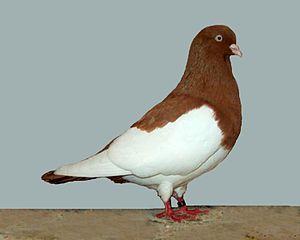
Le culbutant de Cologne est une race de pigeon domestique originaire de la région de Cologne en Allemagne, connue depuis le XIXᵉ siècle et perfectionnée après les années 1920. Elle est classée dans les pigeons de vol.